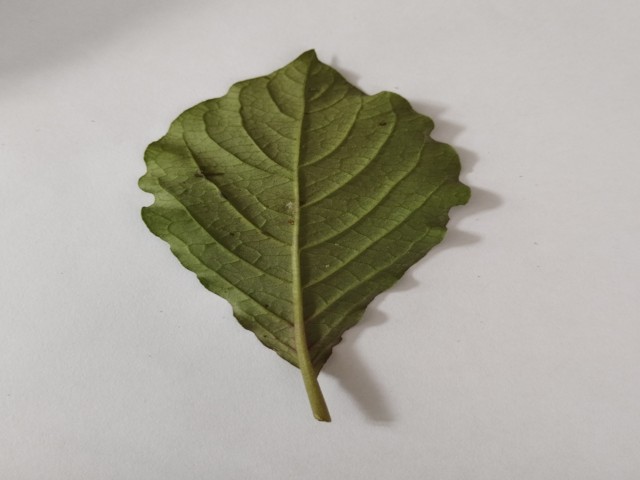
Plant: apang